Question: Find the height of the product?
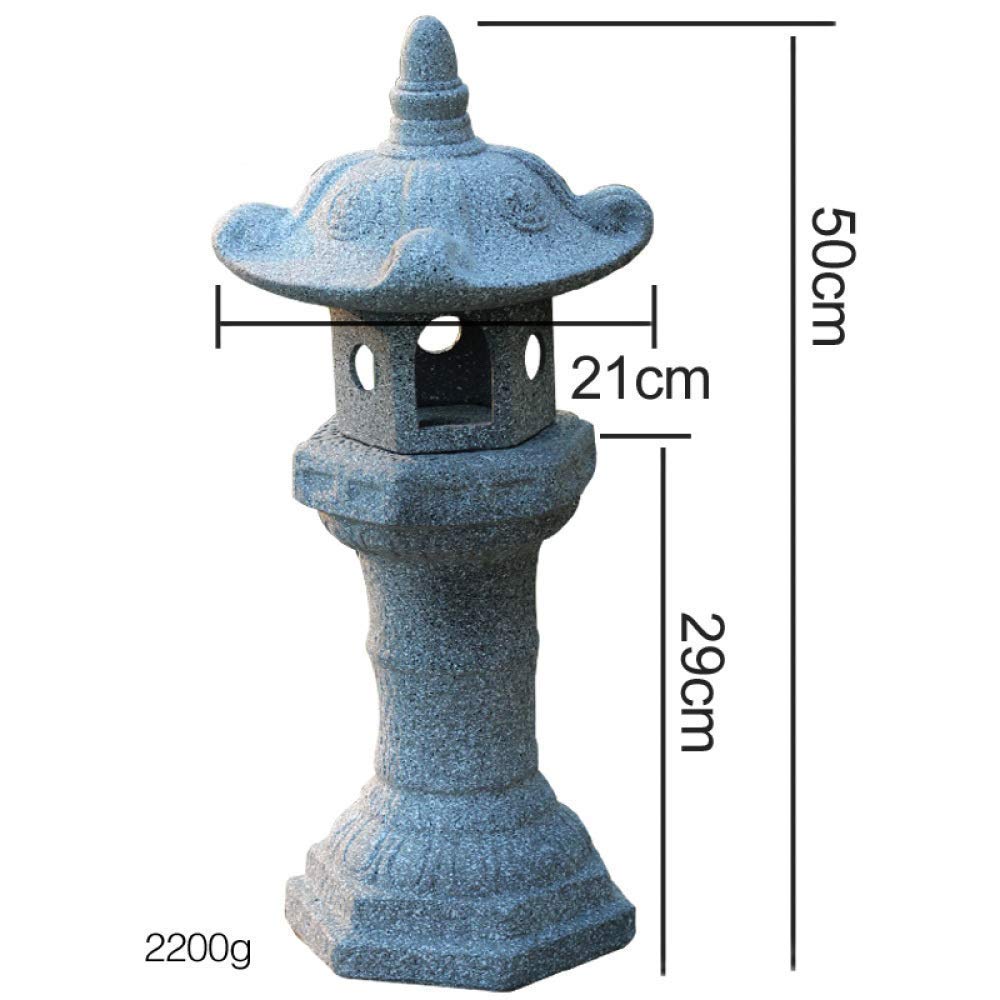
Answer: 50.0 centimetre